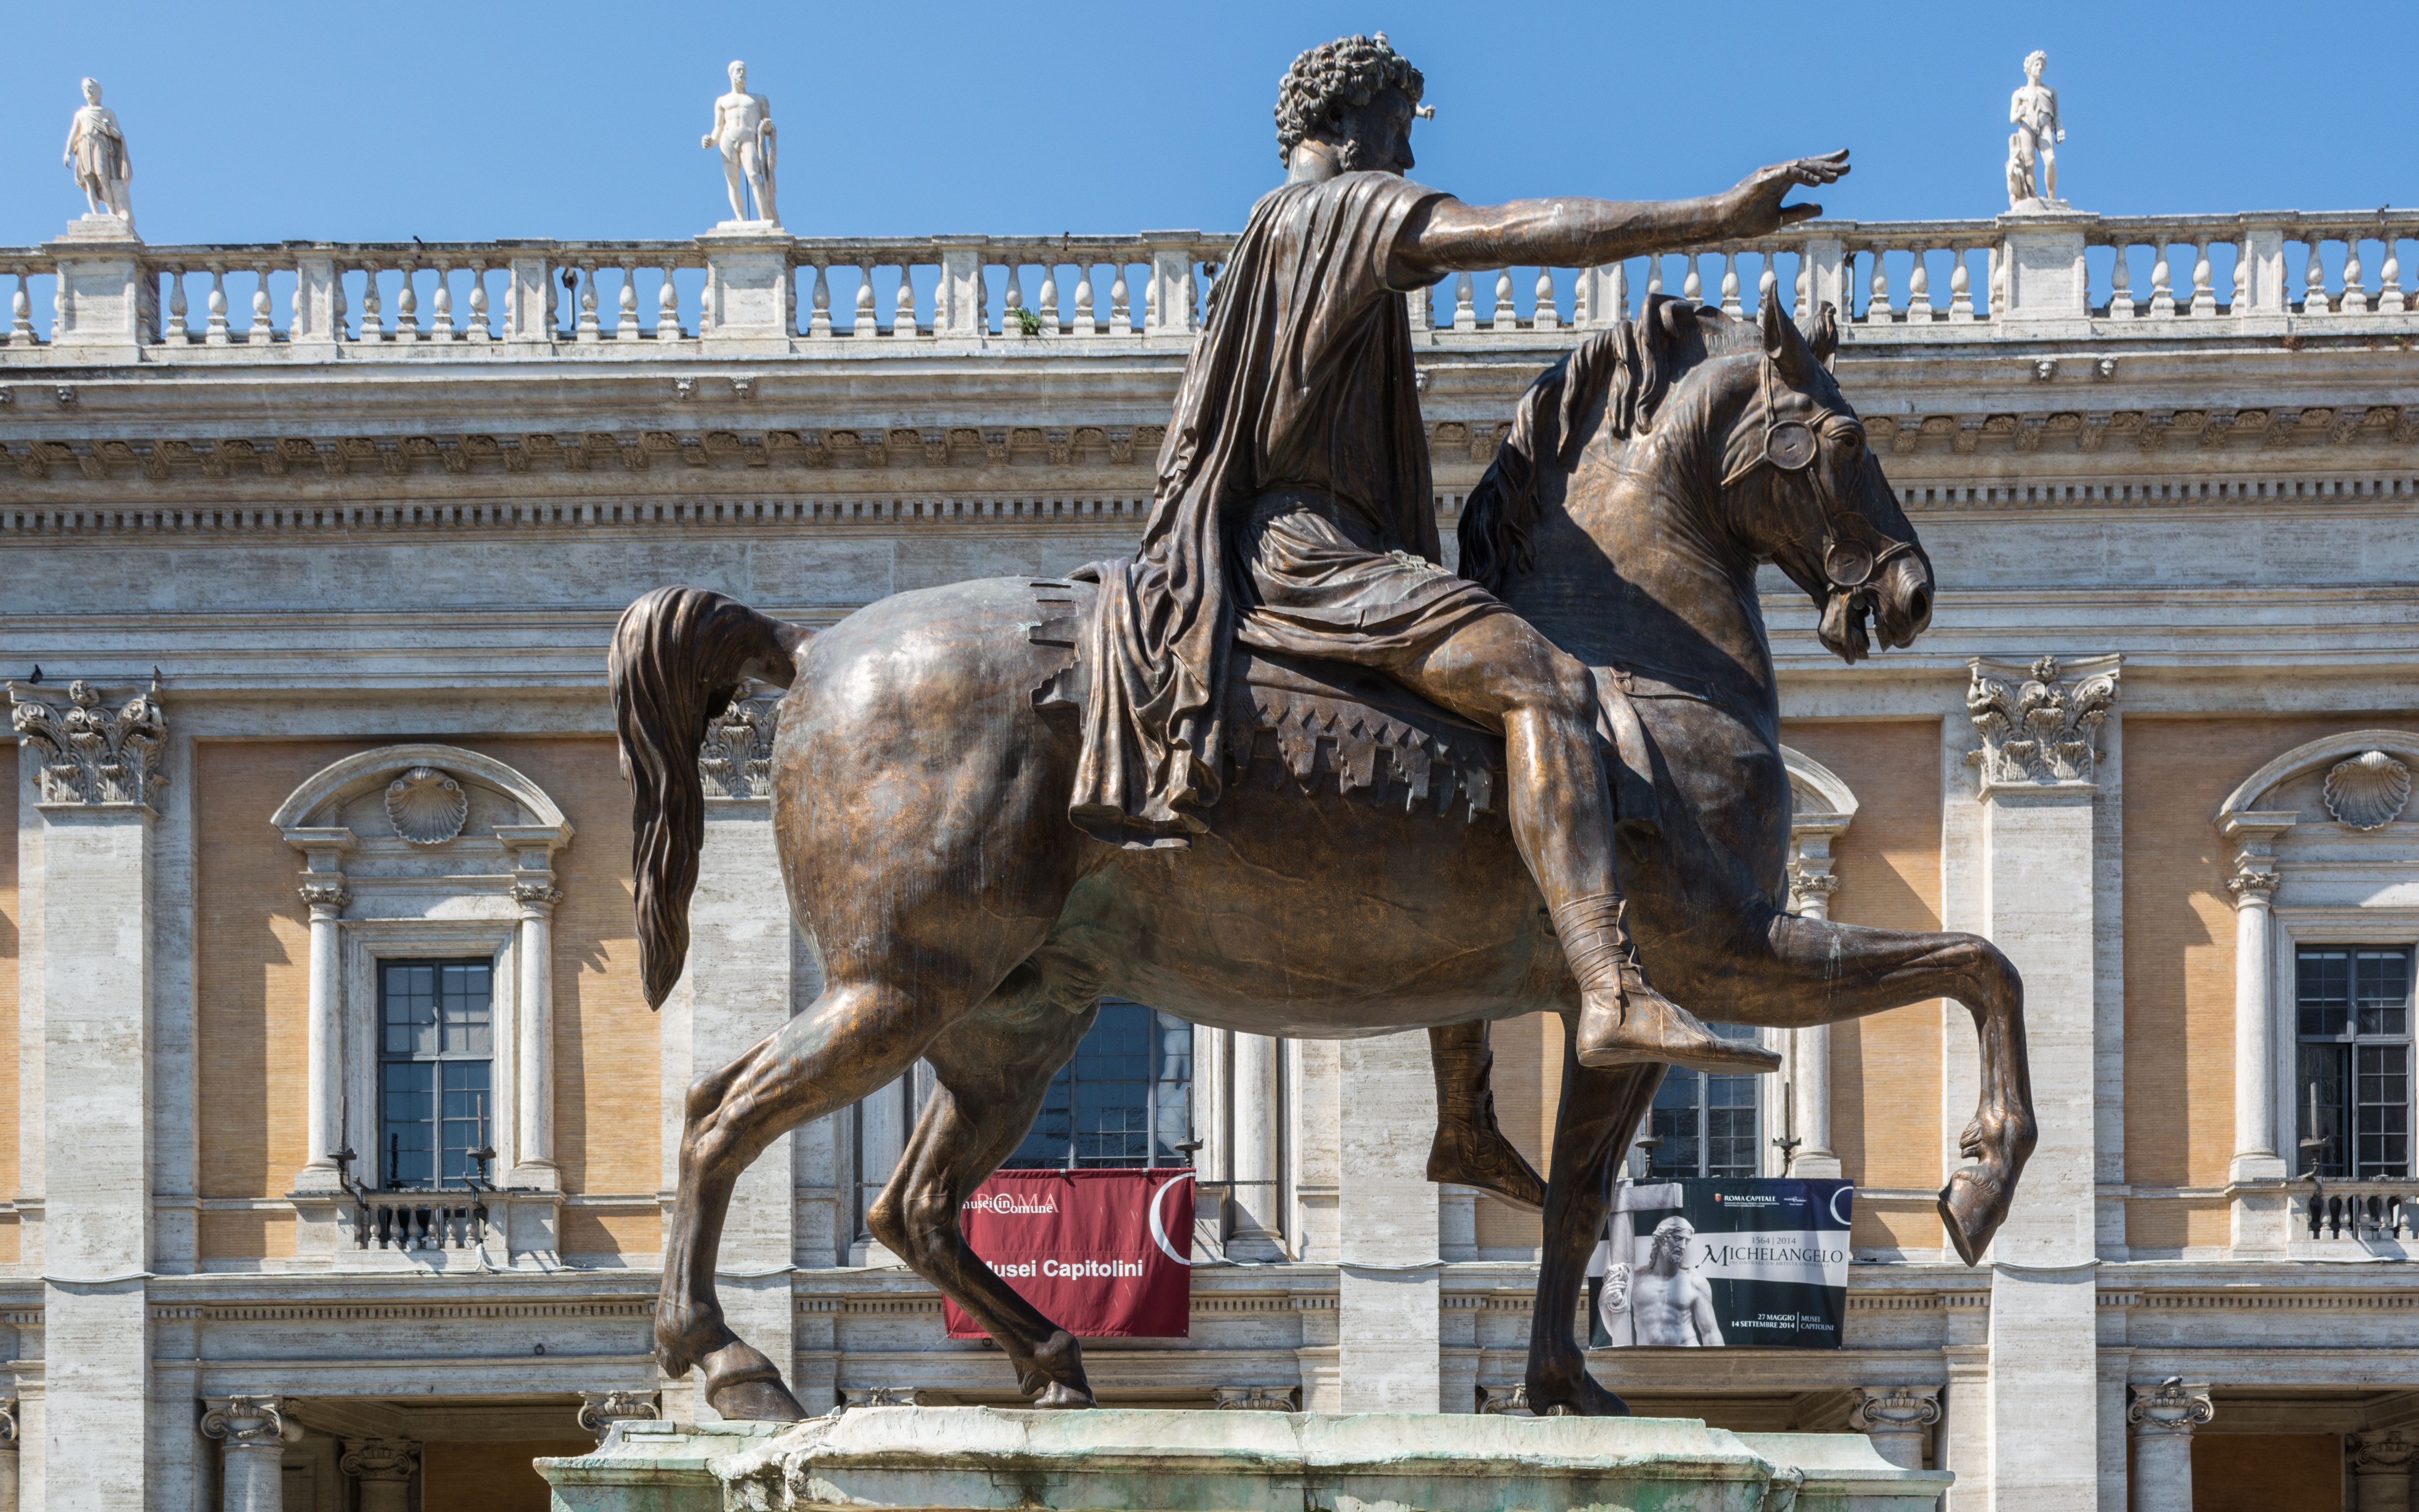
monument, statue, horse, stallion, tourism, sculpture, art, rome, tourist attraction, marcus aurelius, ancient history, capitol square, conservative palace, capitol hill, horse like mammal